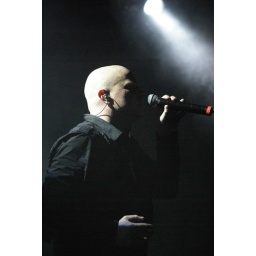
de band audiovision op legends of rock 2009 in ennepetal de band van zanger Christian Liljegren (oprichter van narnia)